Bill Clinton

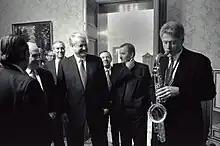
Clinton plays the saxophone presented to him by Russian president Boris Yeltsin at a private dinner in Russia, January 13, 1994.

While the House Judiciary Committee hearings ended in a straight party-line vote, there was lively debate on the House floor. The two charges passed in the House (largely with Republican support, but with a handful of Democratic votes as well) were for perjury and obstruction of justice. The perjury charge arose from Clinton's testimony before a grand jury that had been convened to investigate perjury he may have committed in his sworn deposition during "Jones v. Clinton," Paula Jones's sexual harassment lawsuit. The obstruction charge was based on his actions to conceal his relationship with Lewinsky before and after that deposition.